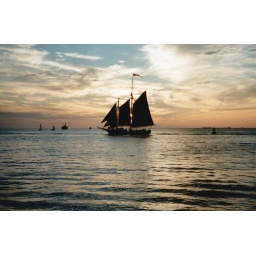
a old ship in open water